Weiswampach

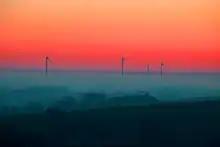
Weiswampach, 31/12/2018

Weiswampach (or locally ) is a commune and small town in northern Luxembourg, in the canton of Clervaux.